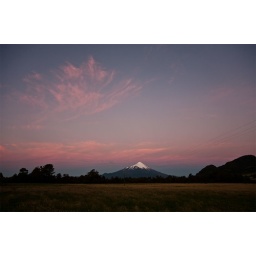
Osorno Vocano under the red sky